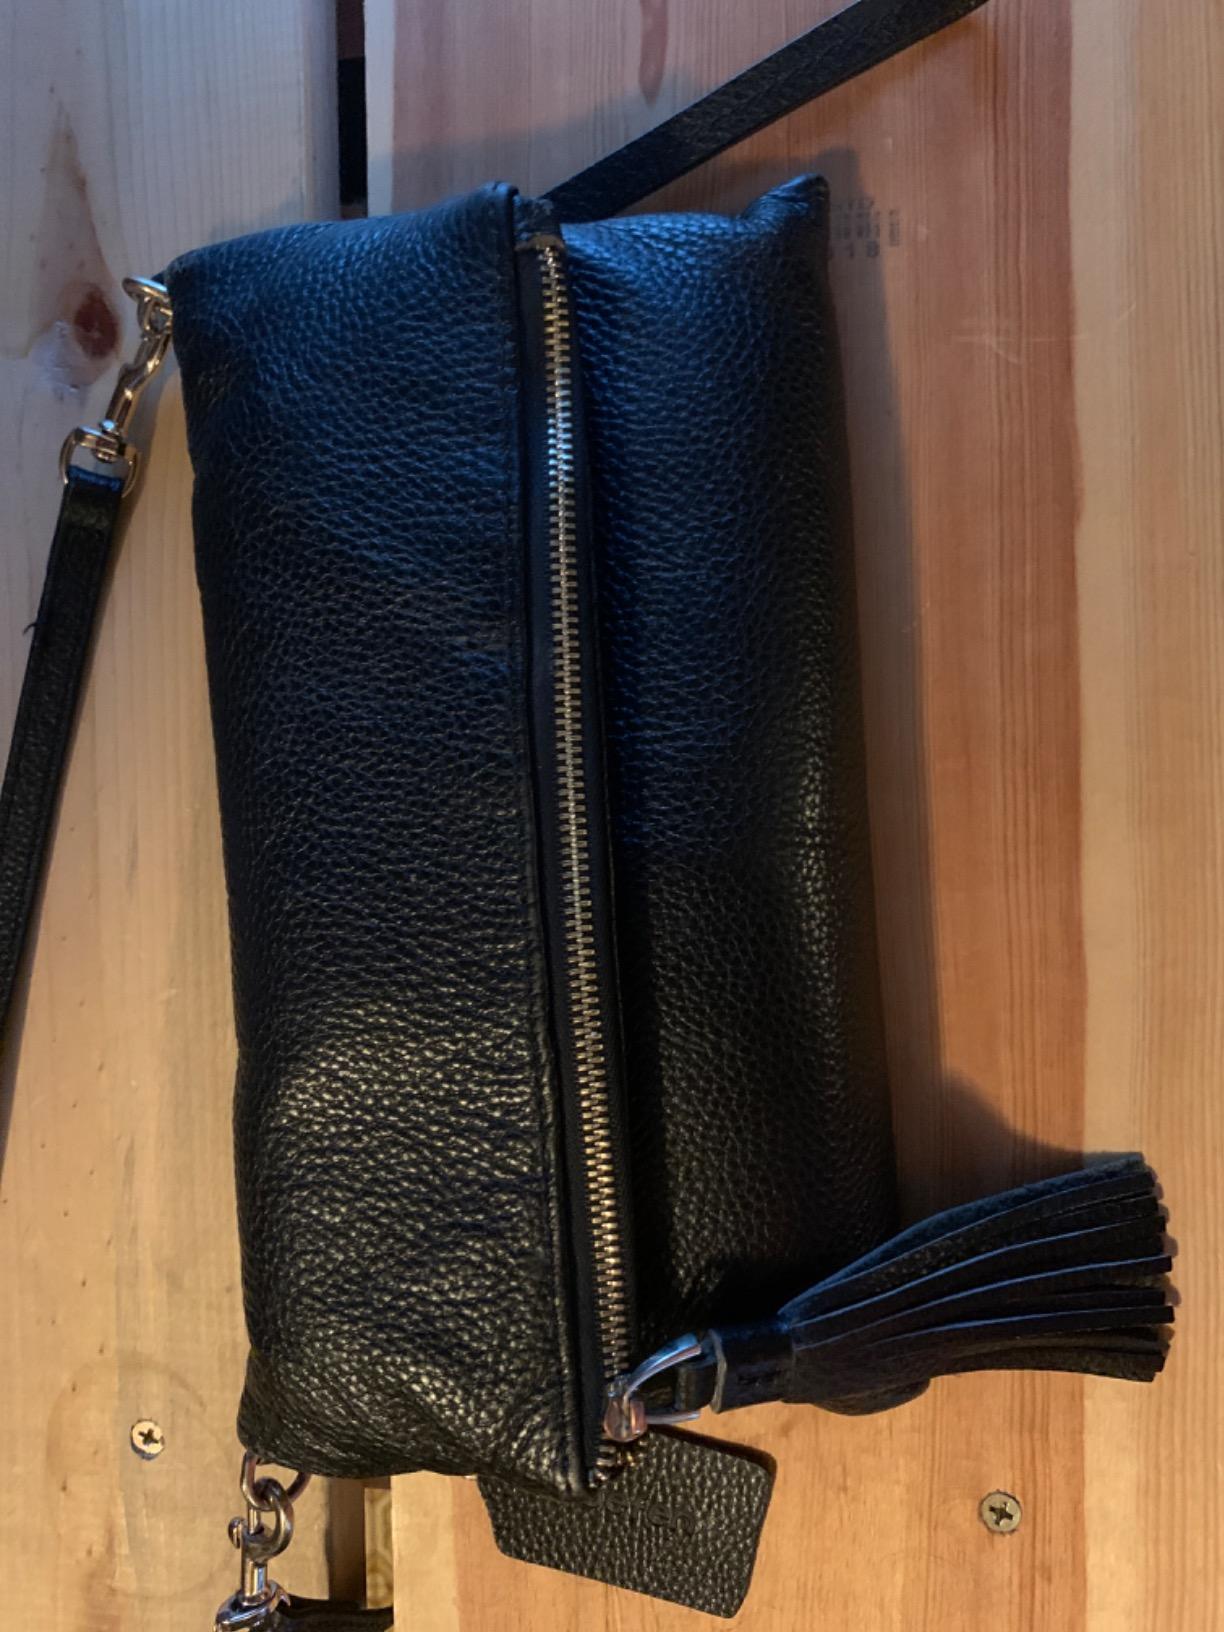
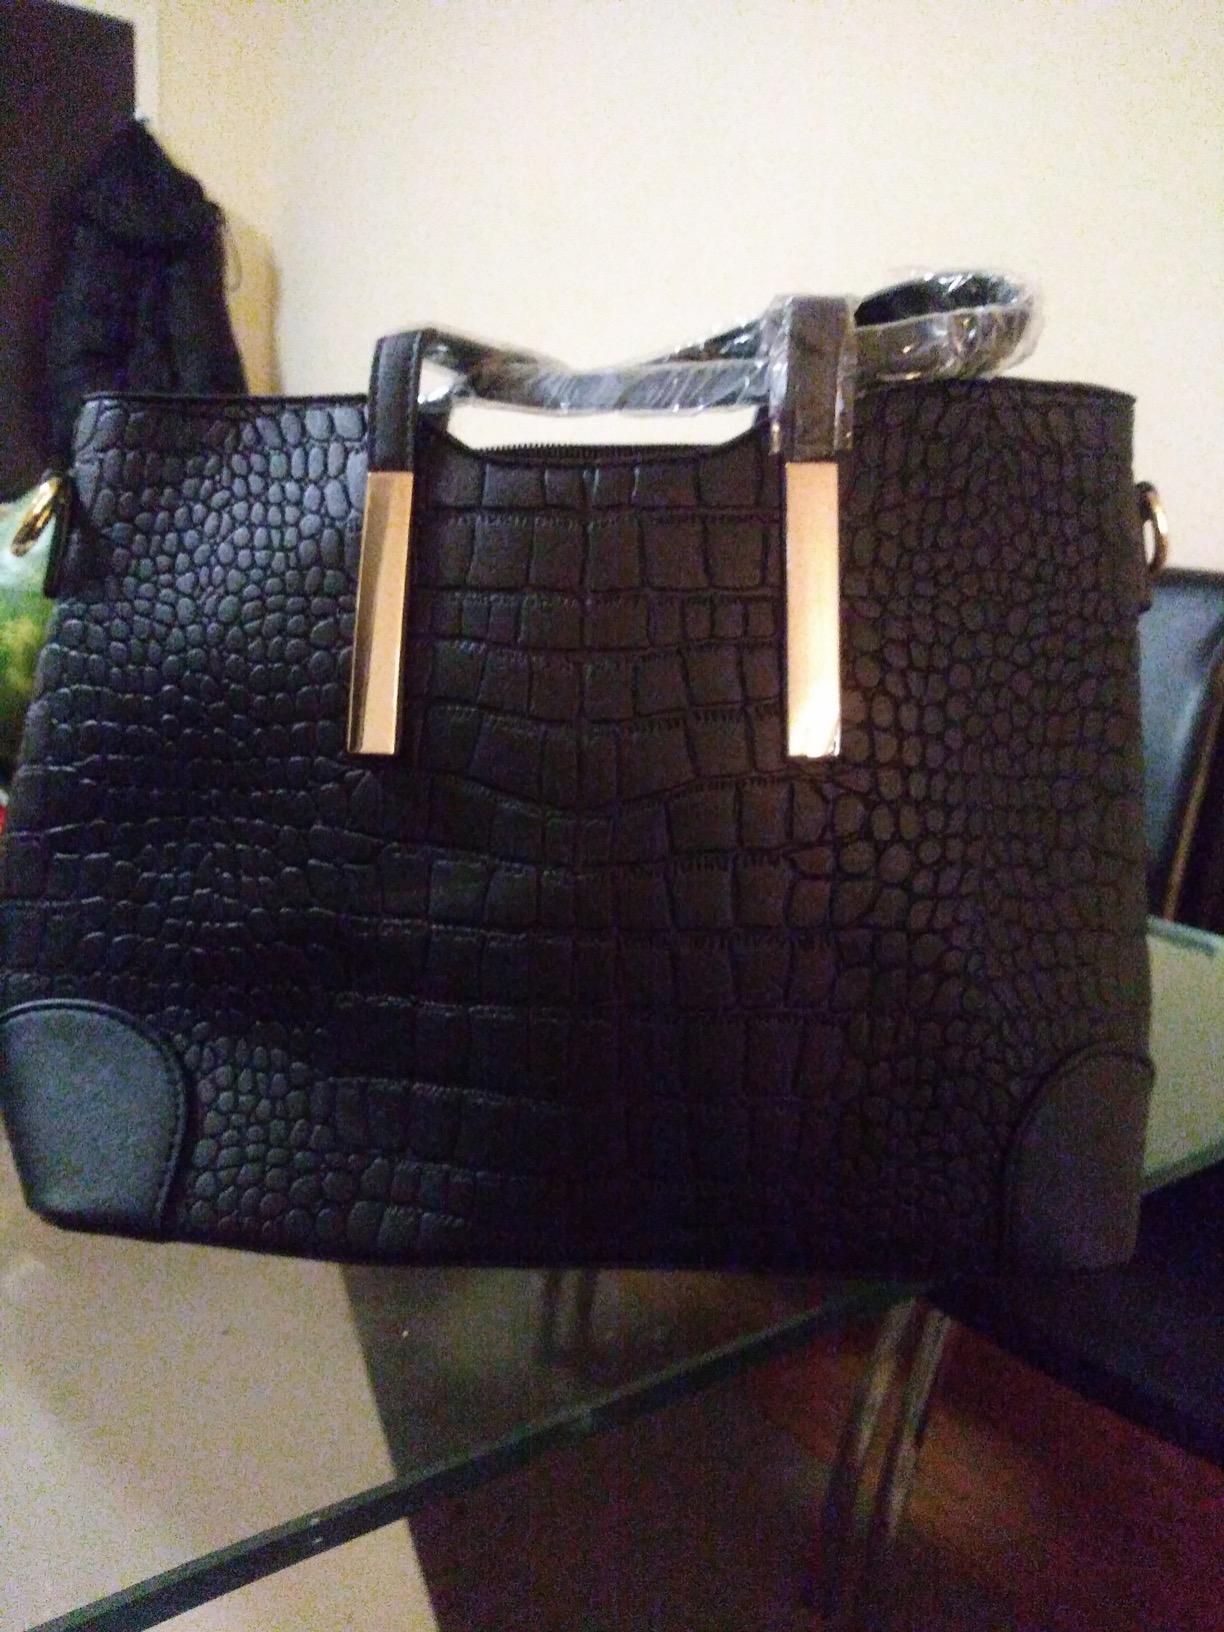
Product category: accessories_handbag
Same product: no